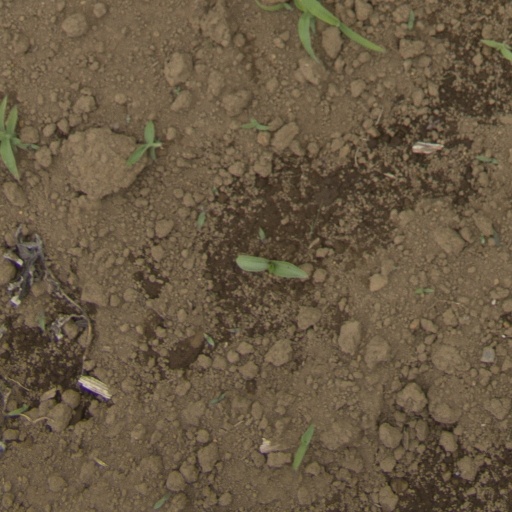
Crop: Jerusalem artichoke